Śvetāmbara

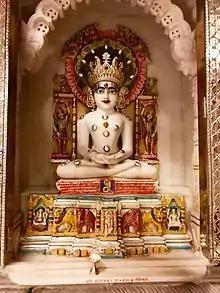
An idol of the 23rd tirthankara Parshvanatha at a Jain temple in Mysore, depicting Śvetāmbara iconography

The Śvetāmbara (also spelled Shwetambara, Shvetambara, Svetambara or Swetambara) is one of the two main branches of Jainism, the other being the Digambara. "Śvetāmbara" in Sanskrit means "white-clad", and refers to its ascetics' practice of wearing white clothes, which sets it apart from the "Digambara" or "sky-clad" Jains whose ascetic practitioners go nude. Śvetāmbaras do not believe that ascetics must practice nudity.